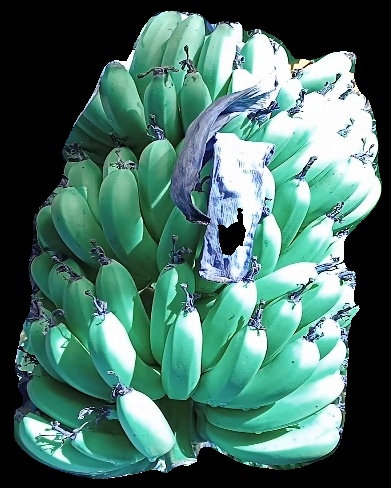
Variety: pachbale
Grade: grade1